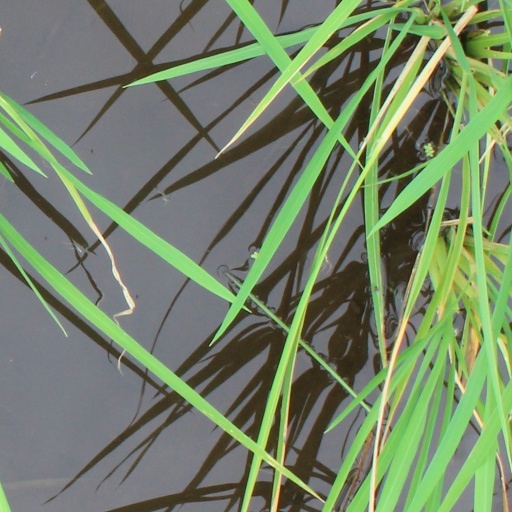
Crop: rice